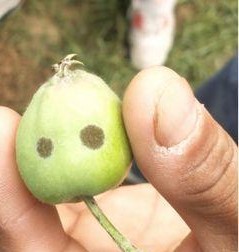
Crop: apple
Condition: scab